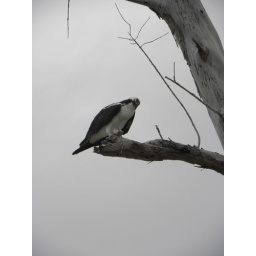
bird in the tree